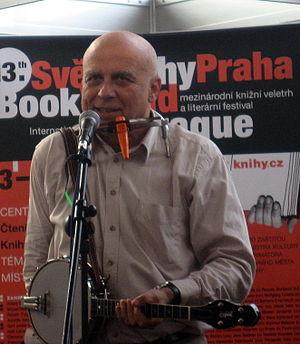
Ivan Mládek est un auteur, compositeur et comédien tchèque.